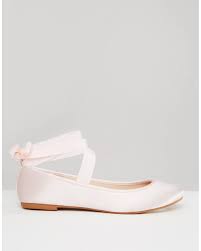
Label: Ballet Flat